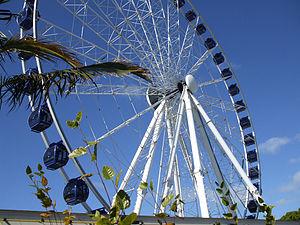
Ronald Bussink Rides Professional est un leader dans la conception des grandes roues géantes et de structures similaires. Auparavant connu sous le nom de Nauta Bussink, la société a été renommée quand le siège social a déménagé des Pays-Bas vers la Suisse.